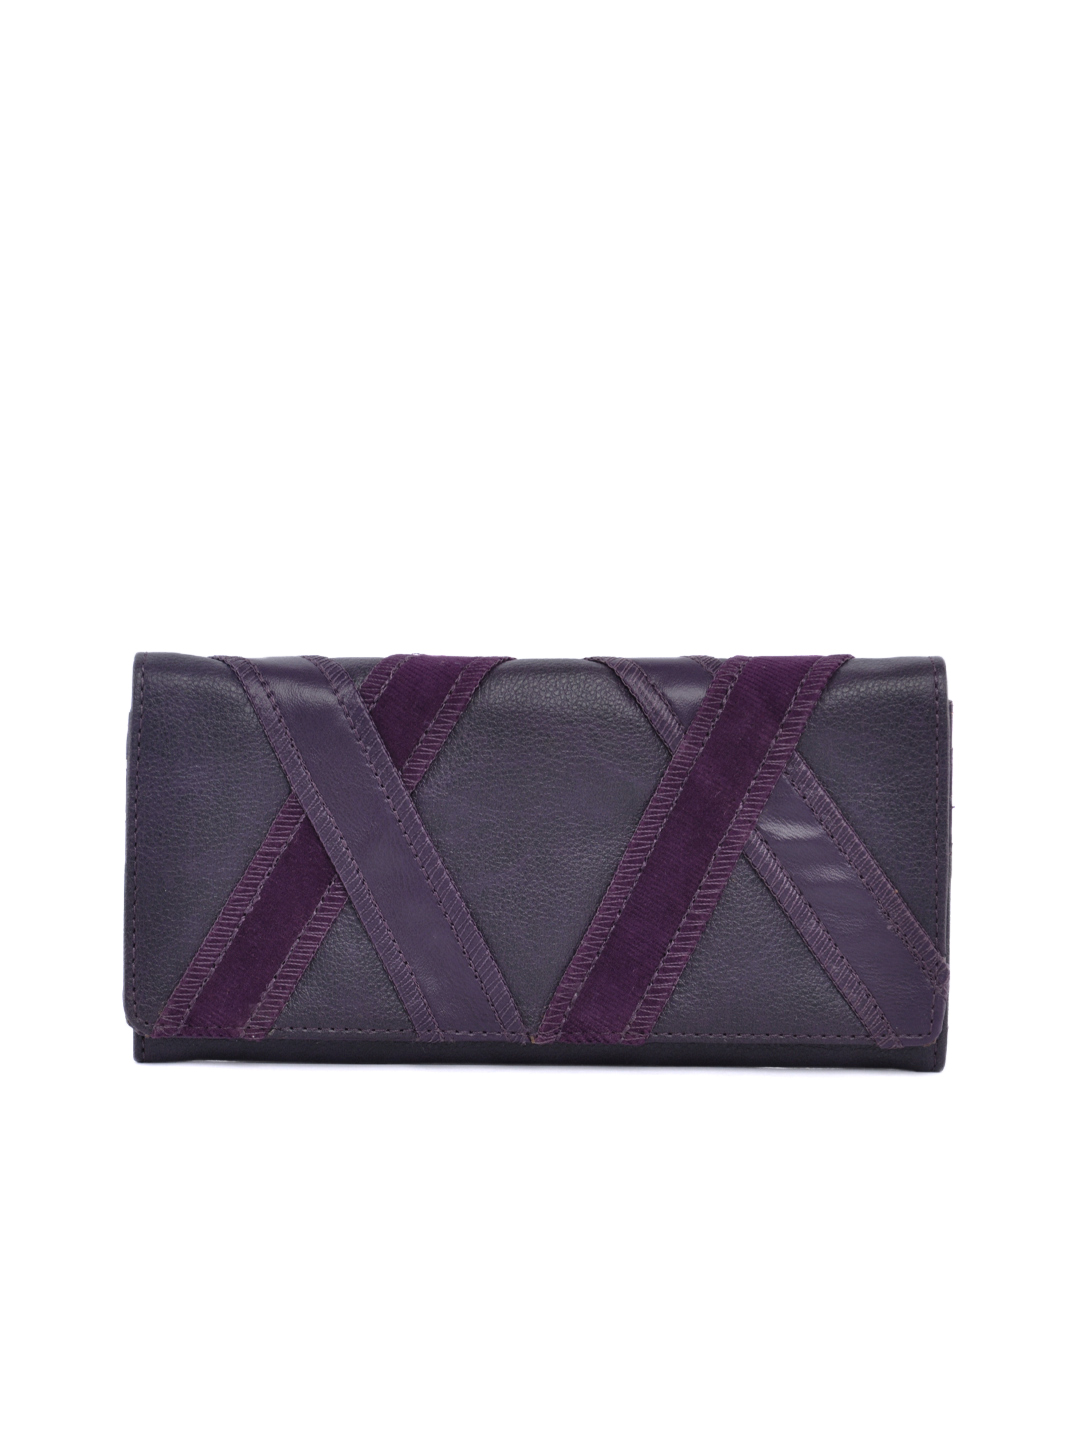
Baggit Women Era Hosh Purple Wallet
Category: Accessories / Wallets / Wallets
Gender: Women
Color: Purple
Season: Winter 2015
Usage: Casual